Ludwigsfelde-Struveshof station

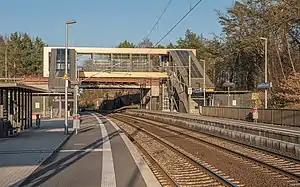

Ludwigsfelde-Struveshof station is a railway station in the municipality of Ludwigsfelde in the Teltow-Fläming district of Brandenburg, Germany. It is served by the line RB 22.